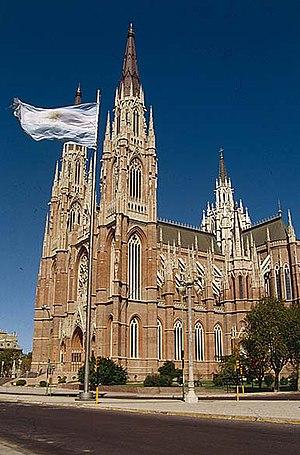
Cet article recense les cathédrales d'Argentine.
La province de Buenos Aires est la province la plus grande, la plus riche et la plus peuplée d'Argentine, bien que la municipalité de la ville de Buenos Aires, capitale de la République argentine n'en fasse pas partie. La province avait 15 625 084 habitants en 2010. L'agglomération du grand La Plata, sa capitale, en avait 799 523 la même année.